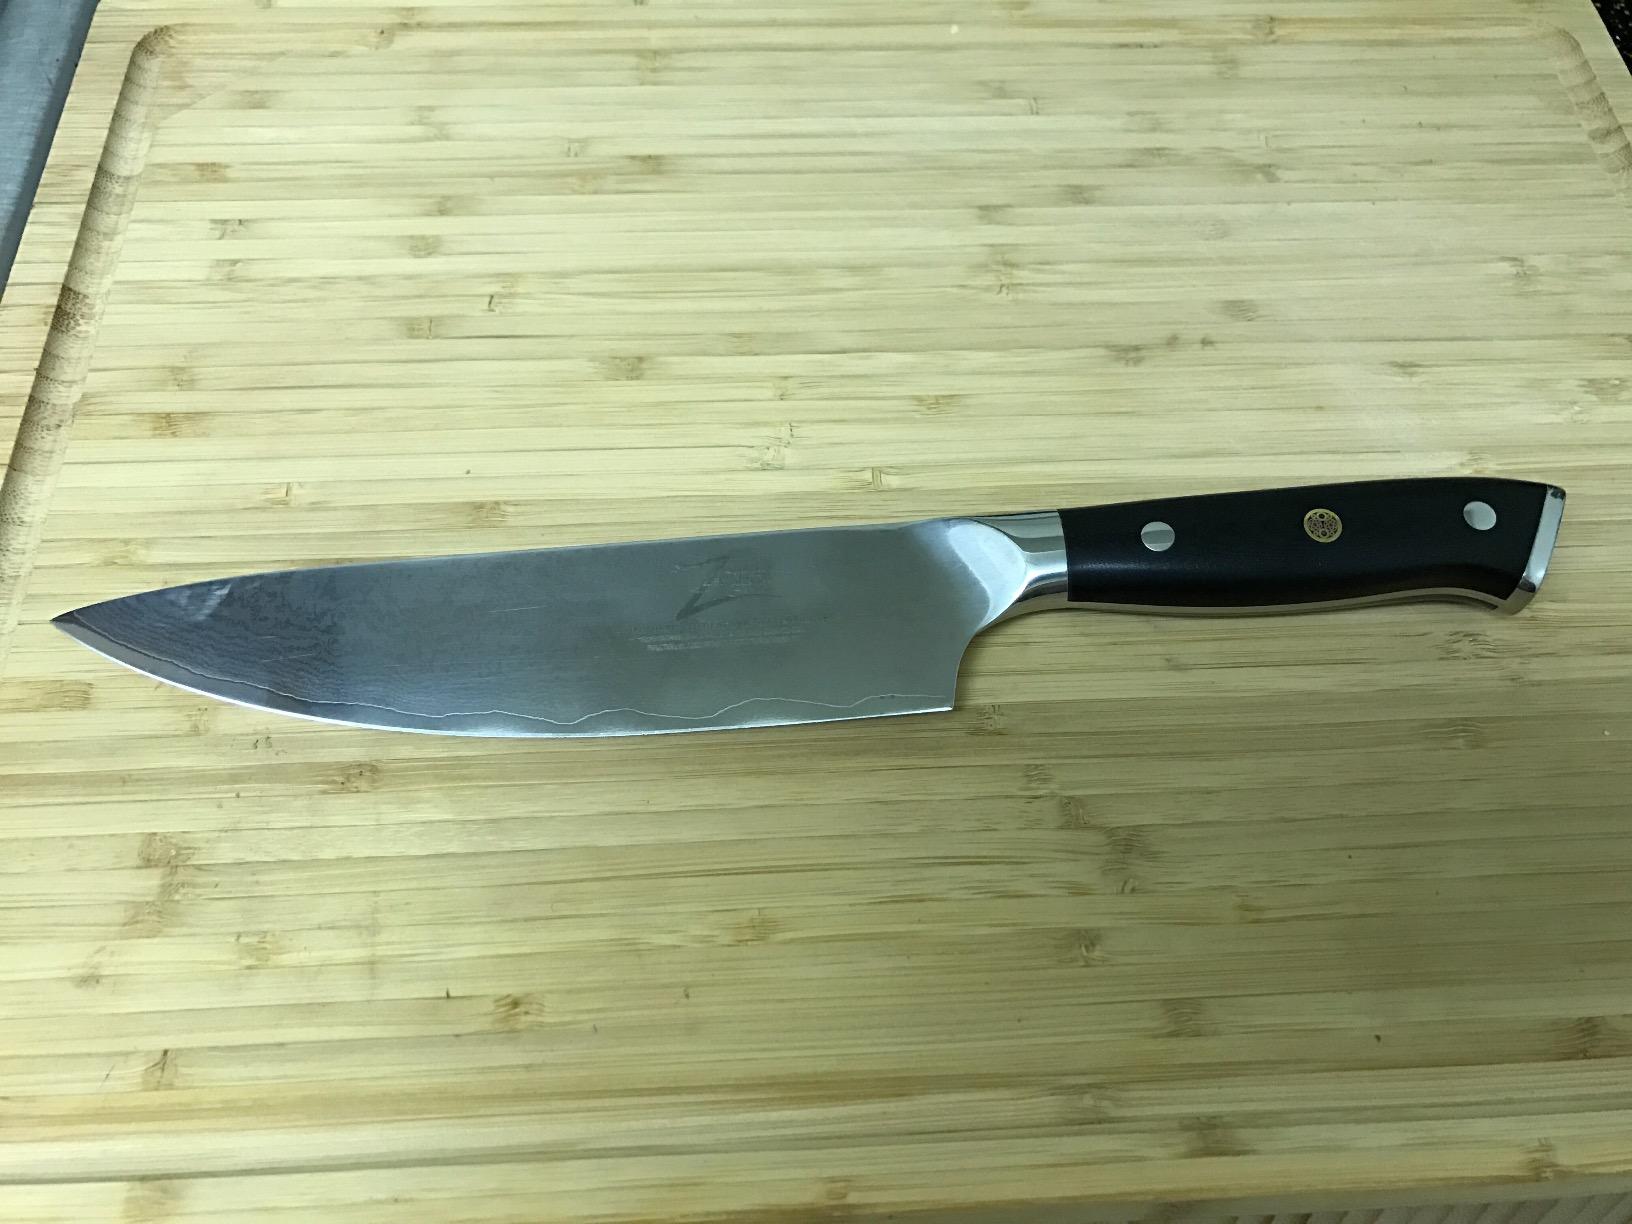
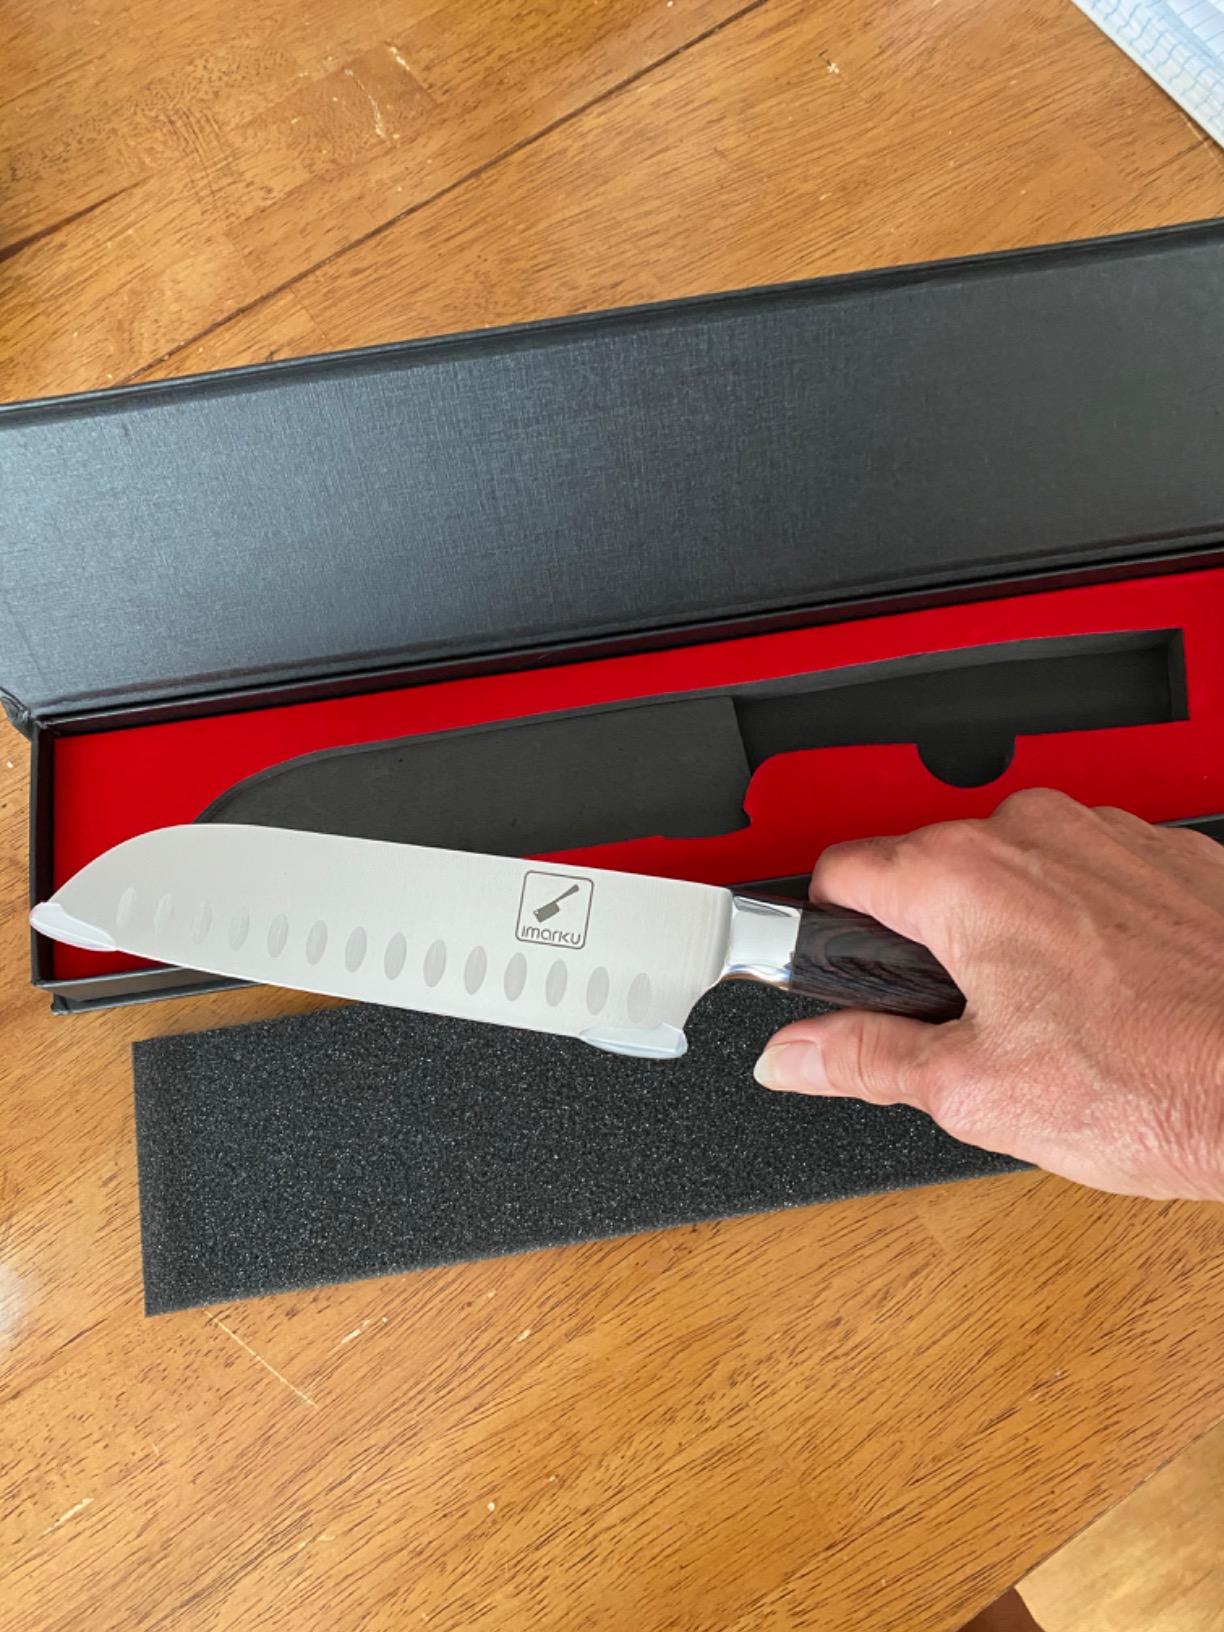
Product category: items_knife
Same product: no